Shaheen Bagh protest

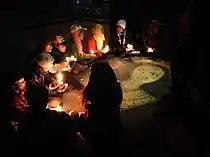
Children at Shaheen Bagh protest around artwork holding candles

From the first day, children were present alongside parents who participated in the protest. Most of these children would visit school in the morning before joining their parents at the protest site, which became an art space for many children. They would express their thoughts and join in the protest through storytelling, poetry, puppetry, singing and painting. Student and teacher volunteers engaged the local children in reading, painting and singing, and held informal reading lessons.